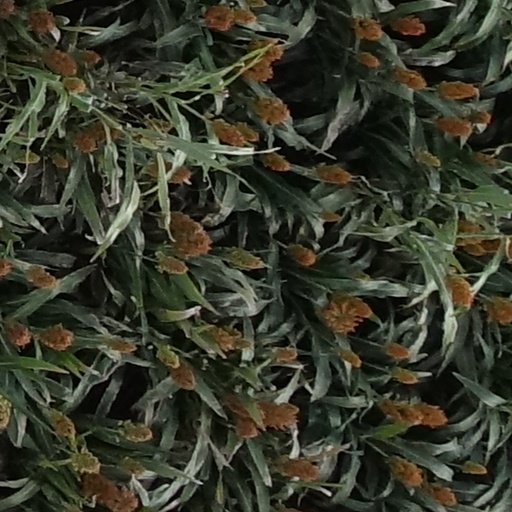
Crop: sorghum